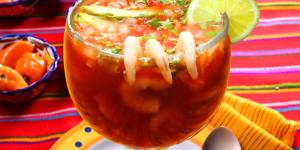
cocktail de camarones mexicano